Francis Xavier Pierz

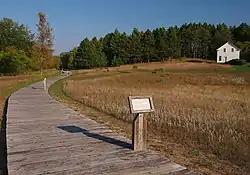
The townsite of Old Crow Wing, Minnesota, as it appears today.

Meanwhile, the Ojibwa dubbed Fr. Pierz, "Old Man, Black Gown." Viewing him as a man of great spiritual power, they occasionally stole his socks to use as a folk remedy against rheumatism. As he had previously done at Grand Portage, Fr. Pierz continued to both preach and to teach his converts hymns in the Ojibwe language.